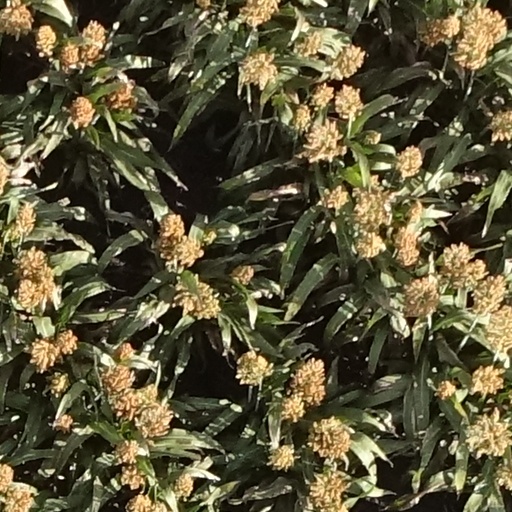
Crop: sorghum